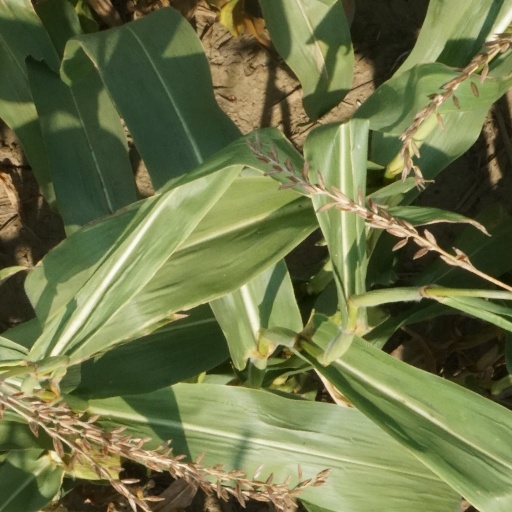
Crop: maize; corn